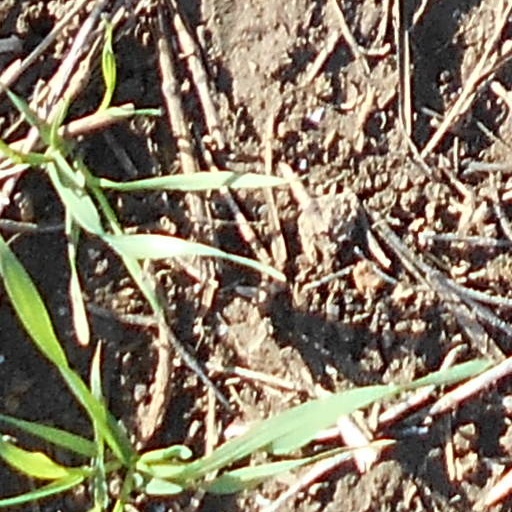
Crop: wheat